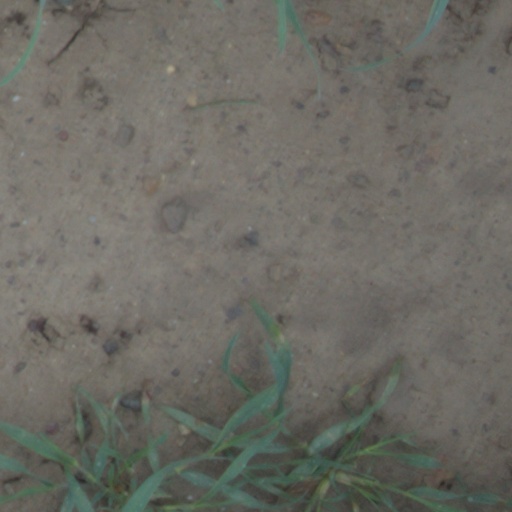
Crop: wheat